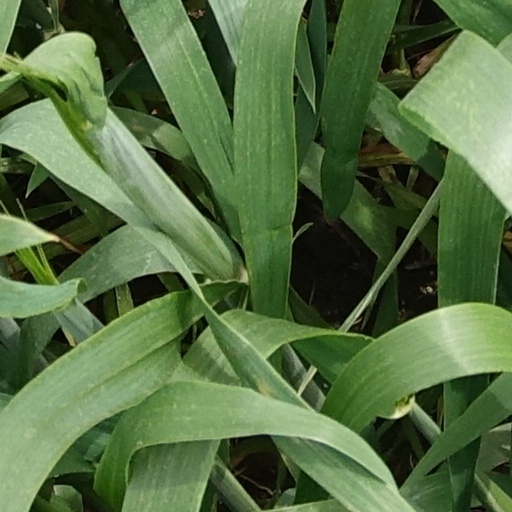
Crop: wheat